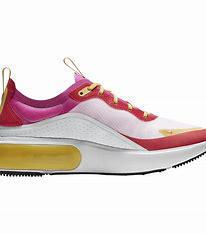
Brand: Nike
Model: Air Max DIA